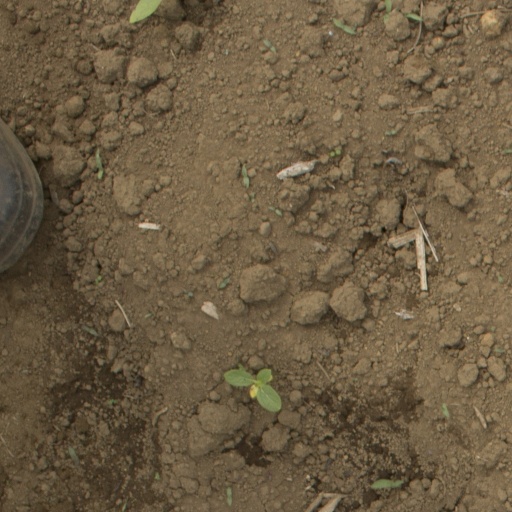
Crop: Jerusalem artichoke